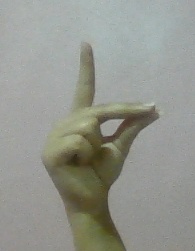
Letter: ta